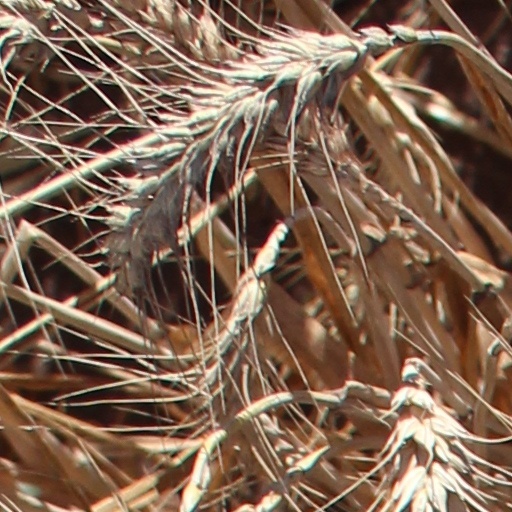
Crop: wheat